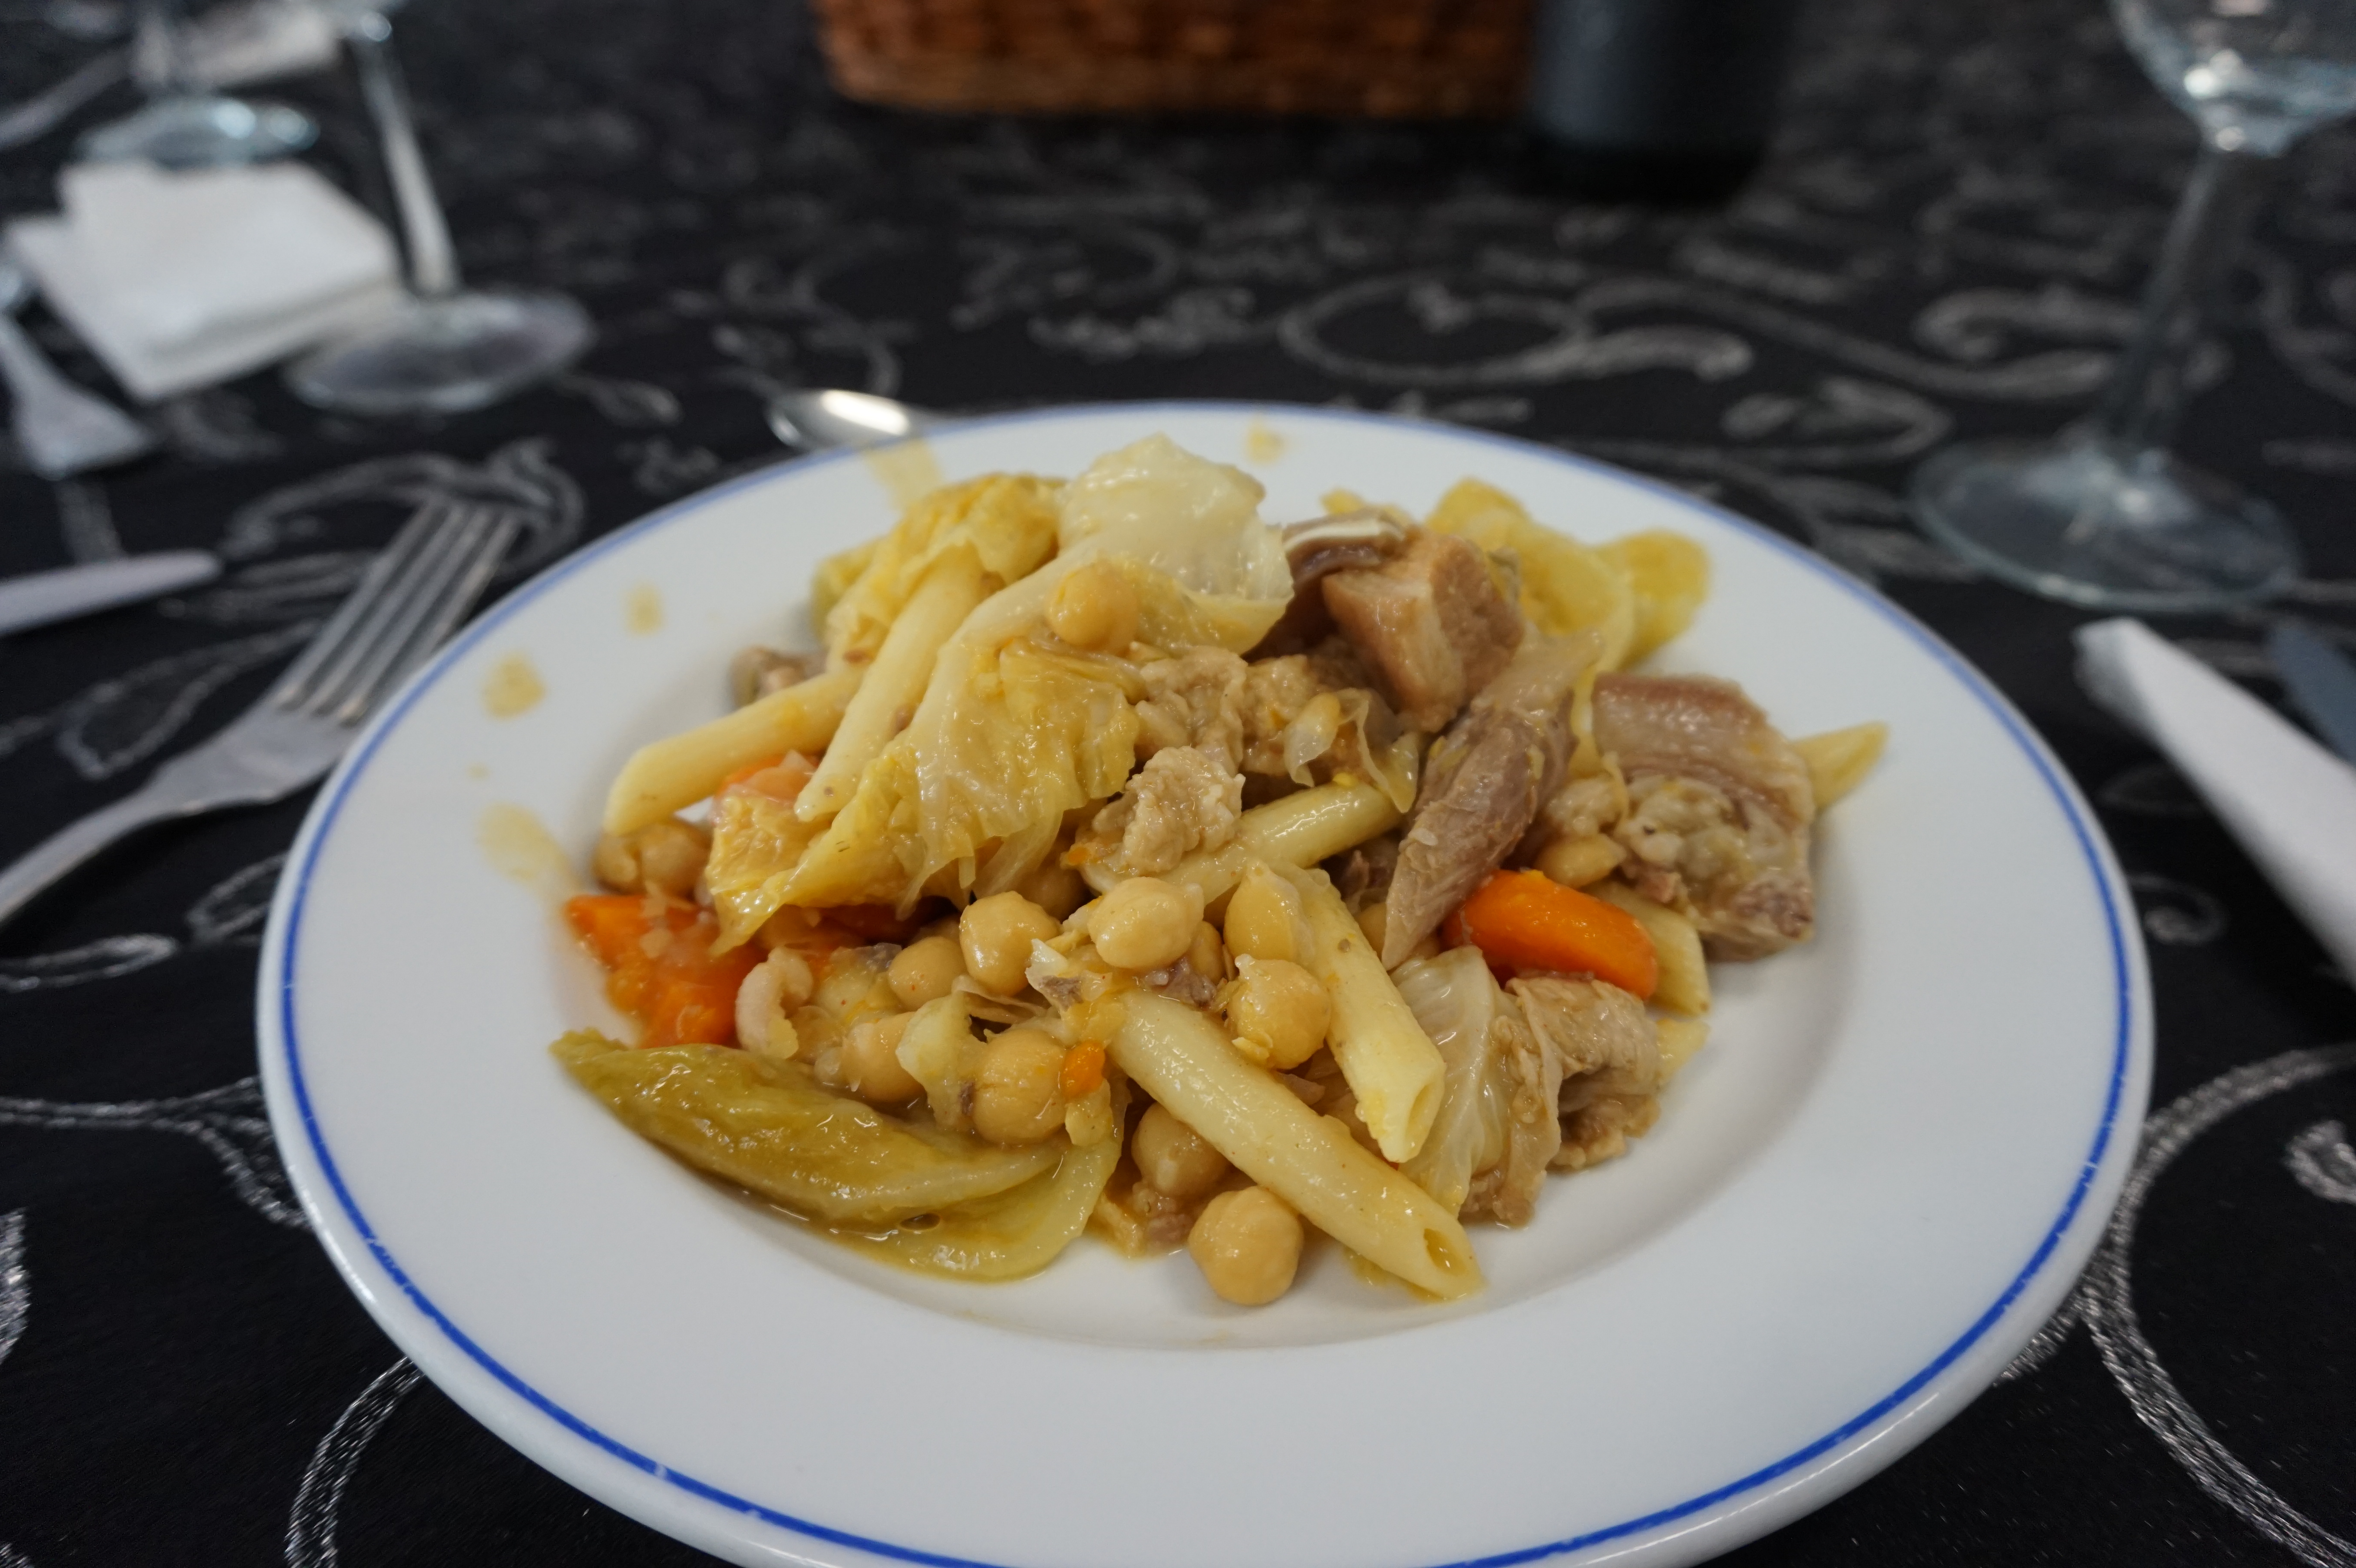
food, dish, cuisine, european food, italian food, cavatelli, asian food, pasta